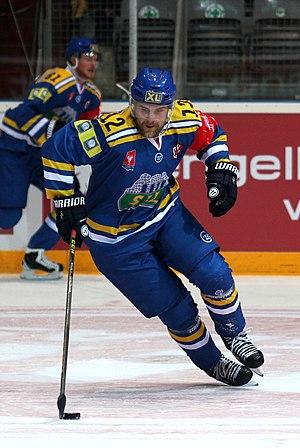
Jacob Berglund (H 12).